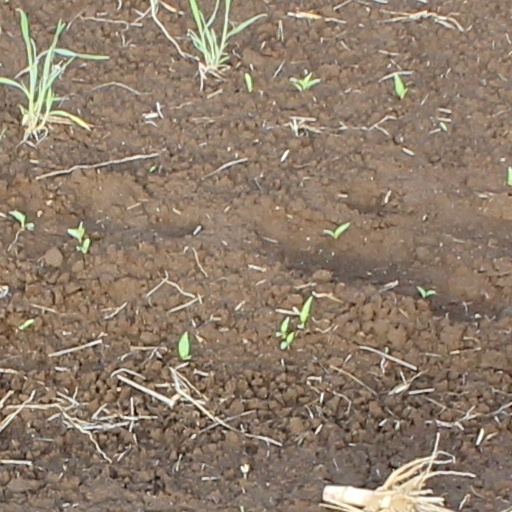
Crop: wheat